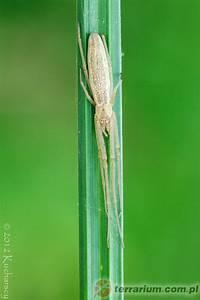
spider